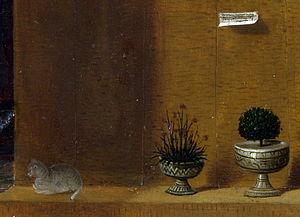
Saint Jérôme dans son étude est le titre d'une peinture à l'huile sur panneau de tilleul réalisée par Antonello de Messine vers 1474-1475, et actuellement conservée à la National Gallery à Londres.